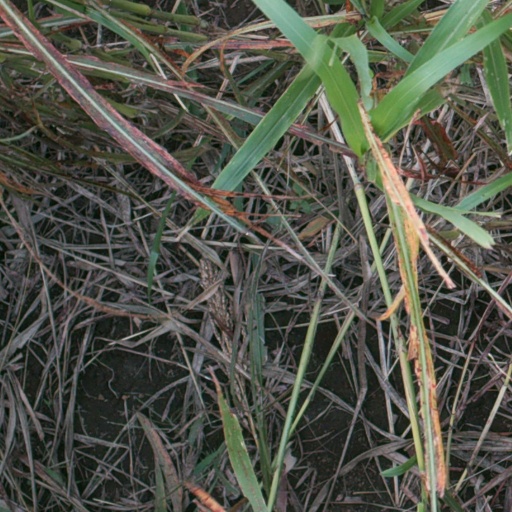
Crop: sorghum